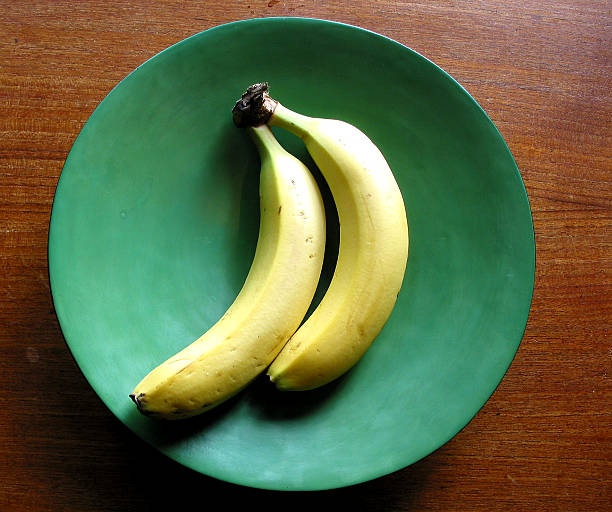
Label: banana